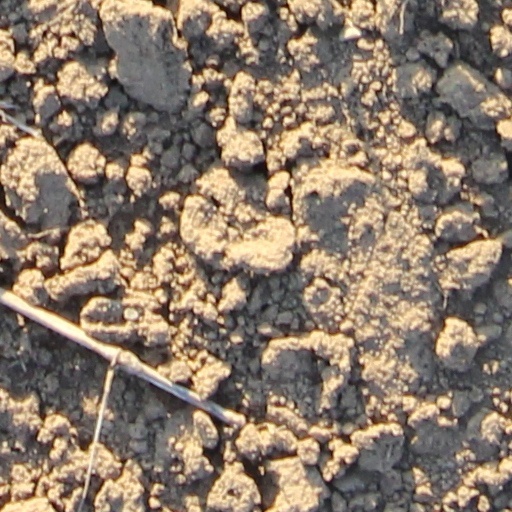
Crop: wheat